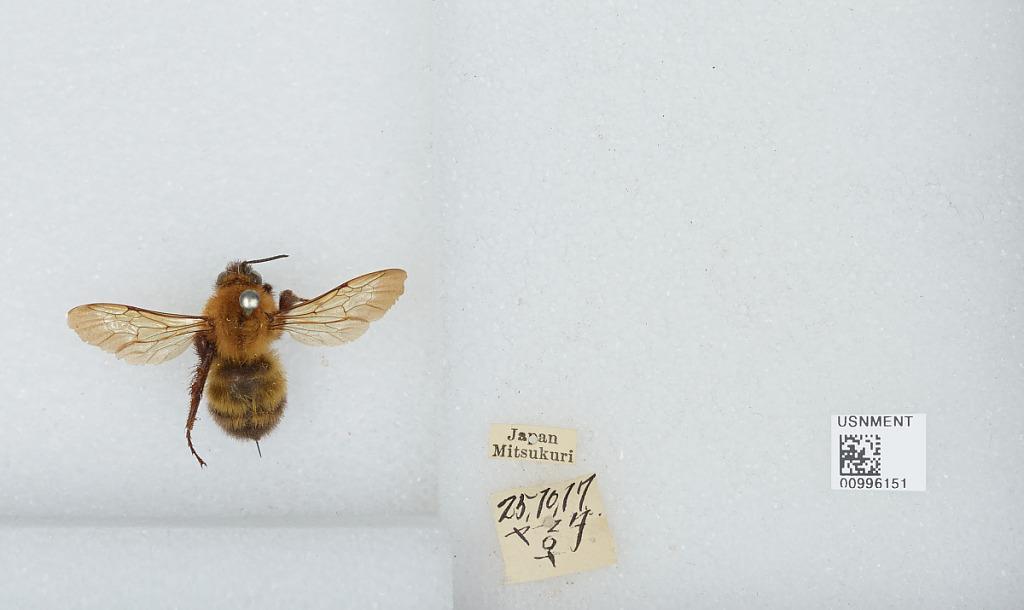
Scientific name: Bombus (Diversobombus) diversus Smith
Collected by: Mitsakuri
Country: Japan